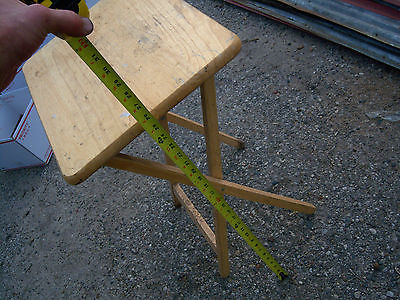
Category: table